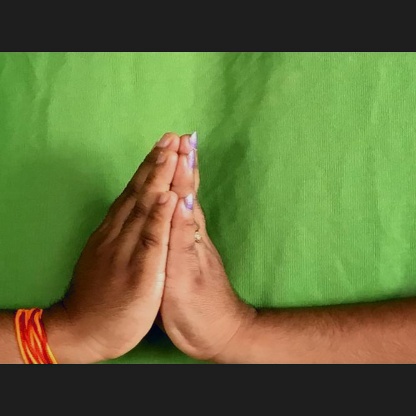
Mudra: Anjali